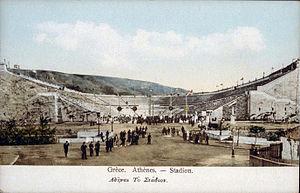
Le stade des Jeux Olympiques, autochrome, à Athènes (Grèce), 1896.
Les Jeux olympiques de 1896, également nommés Jeux de la première olympiade, en grec Ολυμπιακοί Αγώνες, sont organisés en 1896 à Athènes en Grèce. Ce sont les premiers Jeux olympiques de l'ère moderne organisés par le Comité international olympique. Ils se déroulent du 6 au 15 avril 1896, neuf jours de compétition pendant lesquels 241 sportifs s'affrontent dans neuf sports différents pour un total de 122 médailles.